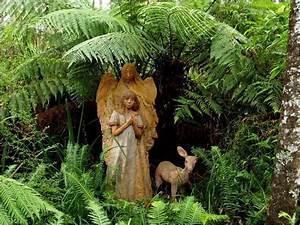
squirrel